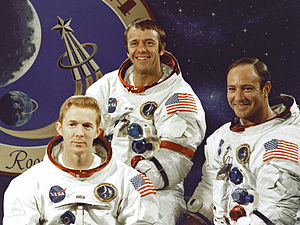
Apollo 14 / Besætning
Apollo 14 besætningen (V-H: Roosa, Shepard, og Mitchell)
Apollo 14 var den ottende bemandede mission i Apollo-programmet og den tredje månelanding.